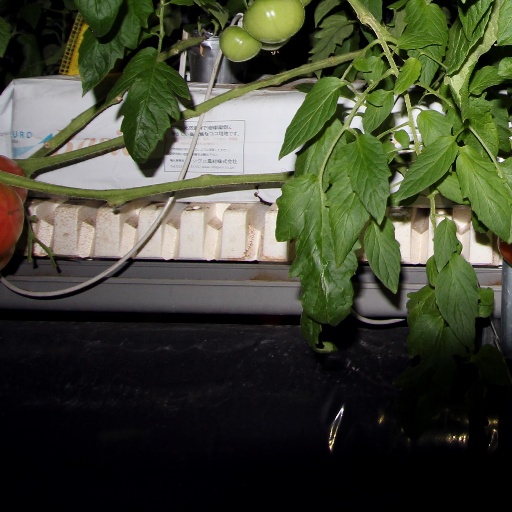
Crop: tomato